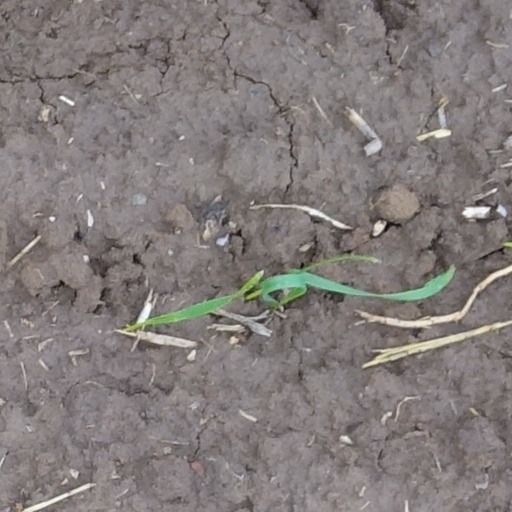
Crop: wheat